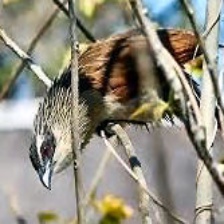
Species: COPPERY TAILED COUCAL
Scientific name: CENTROPUS CUPREICAUDUS